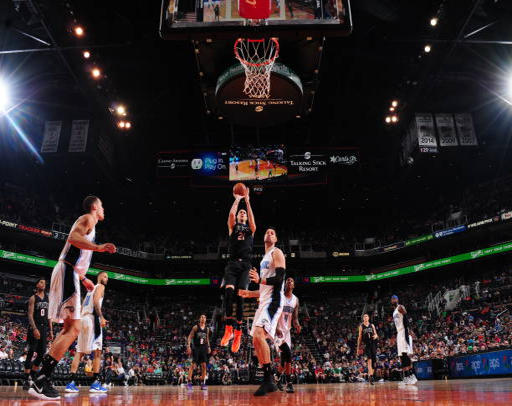
# shoots the ball against sports team .